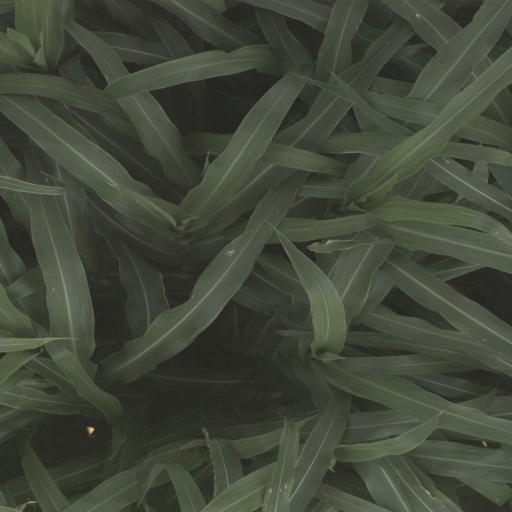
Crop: sorghum